990

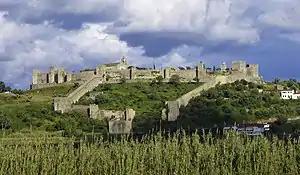
Castle of Montemor-o-Velho (Portugal)

Year 990 (CMXC) was a common year starting on Wednesday of the Julian calendar.